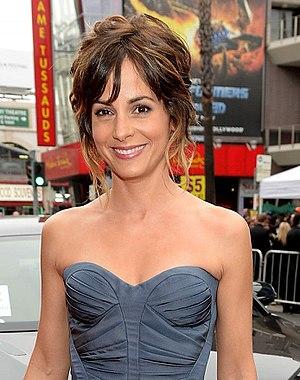
Stephanie Szostak, née à Paris le 12 juin 1975, est une actrice franco-américaine.